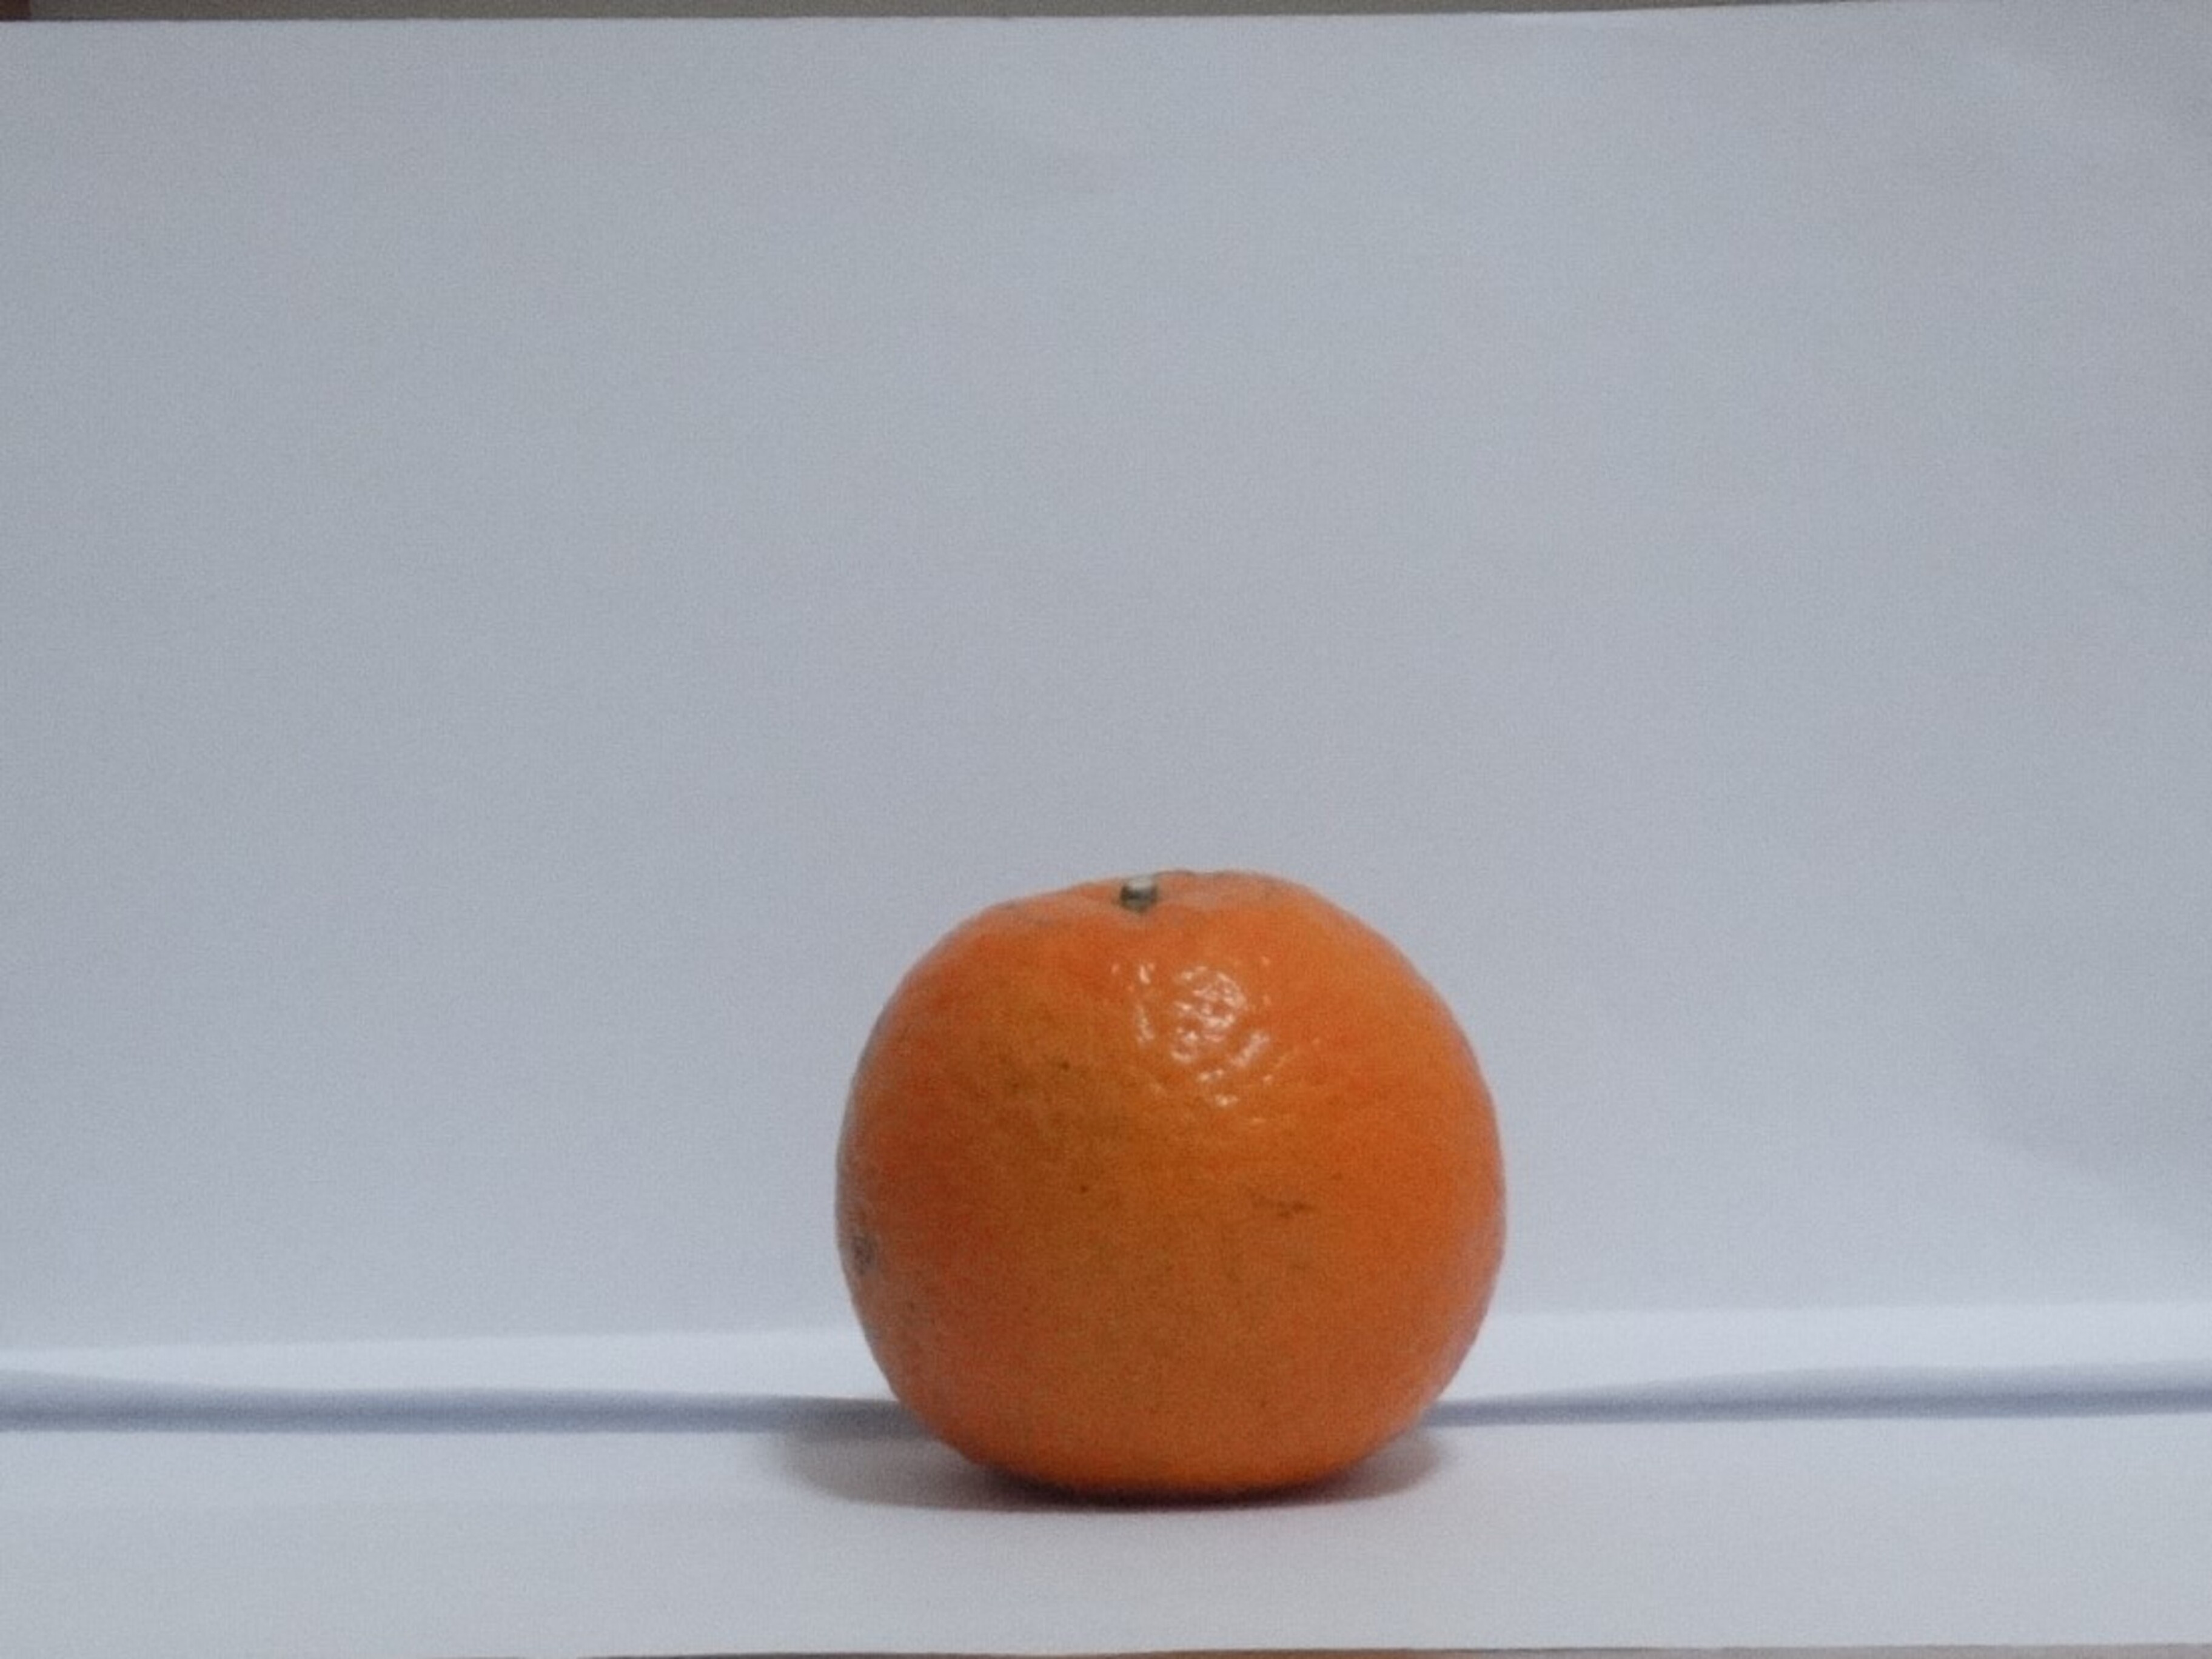
Citrus fruit variety: tankan